Nippara cave

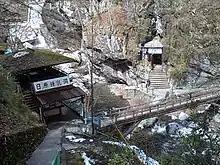
Entrance

Nippara Shōnyūdō, located in Nippara, Okutama, Nishitama District, Tokyo, Japan, is a limestone cave. It is over 1270m long from the entrance to the end, and it measures 134m from the depths to the ceiling. It has been registered a natural monument in Tokyo; equally large as Roukokudō, the two caves are known as one of the largest caves in the Kanto region. The cave flourished as a sacred mountain in the past and is a well-known tourist site as of modern times. The cave is opened throughout almost the entire year excluding between 30 December and 3 January.